Anna Lucasta (1958 film)

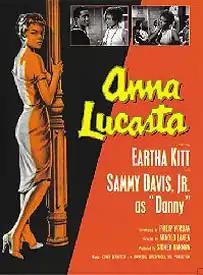

Anna Lucasta is a 1958 American drama film directed by Arnold Laven and written by Philip Yordan. It stars Eartha Kitt, Sammy Davis Jr., and Henry Scott. It is a remake of the 1949 film noir version (directed by Irving Rapper and starring Paulette Goddard), which itself was an adaptation of the 1936 stage play.